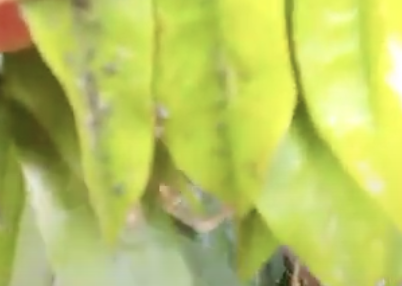
Label: sooty_mold